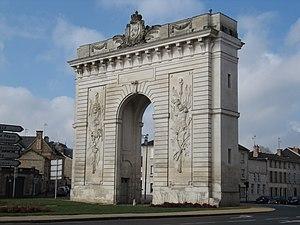
Porte Sainte-Croix à Châlons-en-Champagne, érigée en 1770 pour le passage de Marie-Antoinette
Châlons-en-Champagne, anciennement Châlons-sur-Marne, est une commune française, préfecture du département de la Marne, en région Grand Est. Elle était également le chef-lieu de l'ancienne région Champagne-Ardenne jusqu'à sa fusion avec l'Alsace et la Lorraine le 1ᵉʳ janvier 2016. Châlons a toutefois conservé un hôtel de région.
Gaspard-Louis Rouillé d’Orfeuil fut un des plus brillants intendants de province de la fin de l'Ancien Régime. Sa personnalité riche et contradictoire nous le fait apparaître tour à tour fastueux, philosophe, généreux, moraliste et libertin. Et si sa faillite personnelle ne doit rien aux troubles révolutionnaires, on ne peut s'empêcher de voir à travers lui l'effondrement d'un système surpris de sa propre fragilité.
Ce tableau présente une liste non exhaustive des monuments historiques classés ou inscrits dans la ville de Châlons-en-Champagne, Marne, en France.